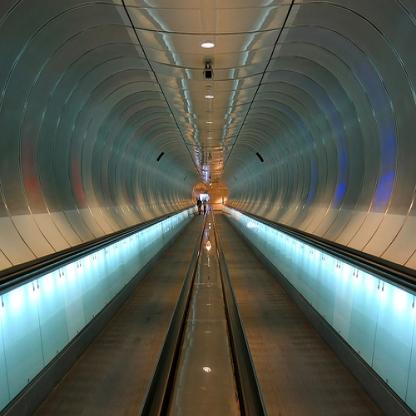
Scene: Indoor